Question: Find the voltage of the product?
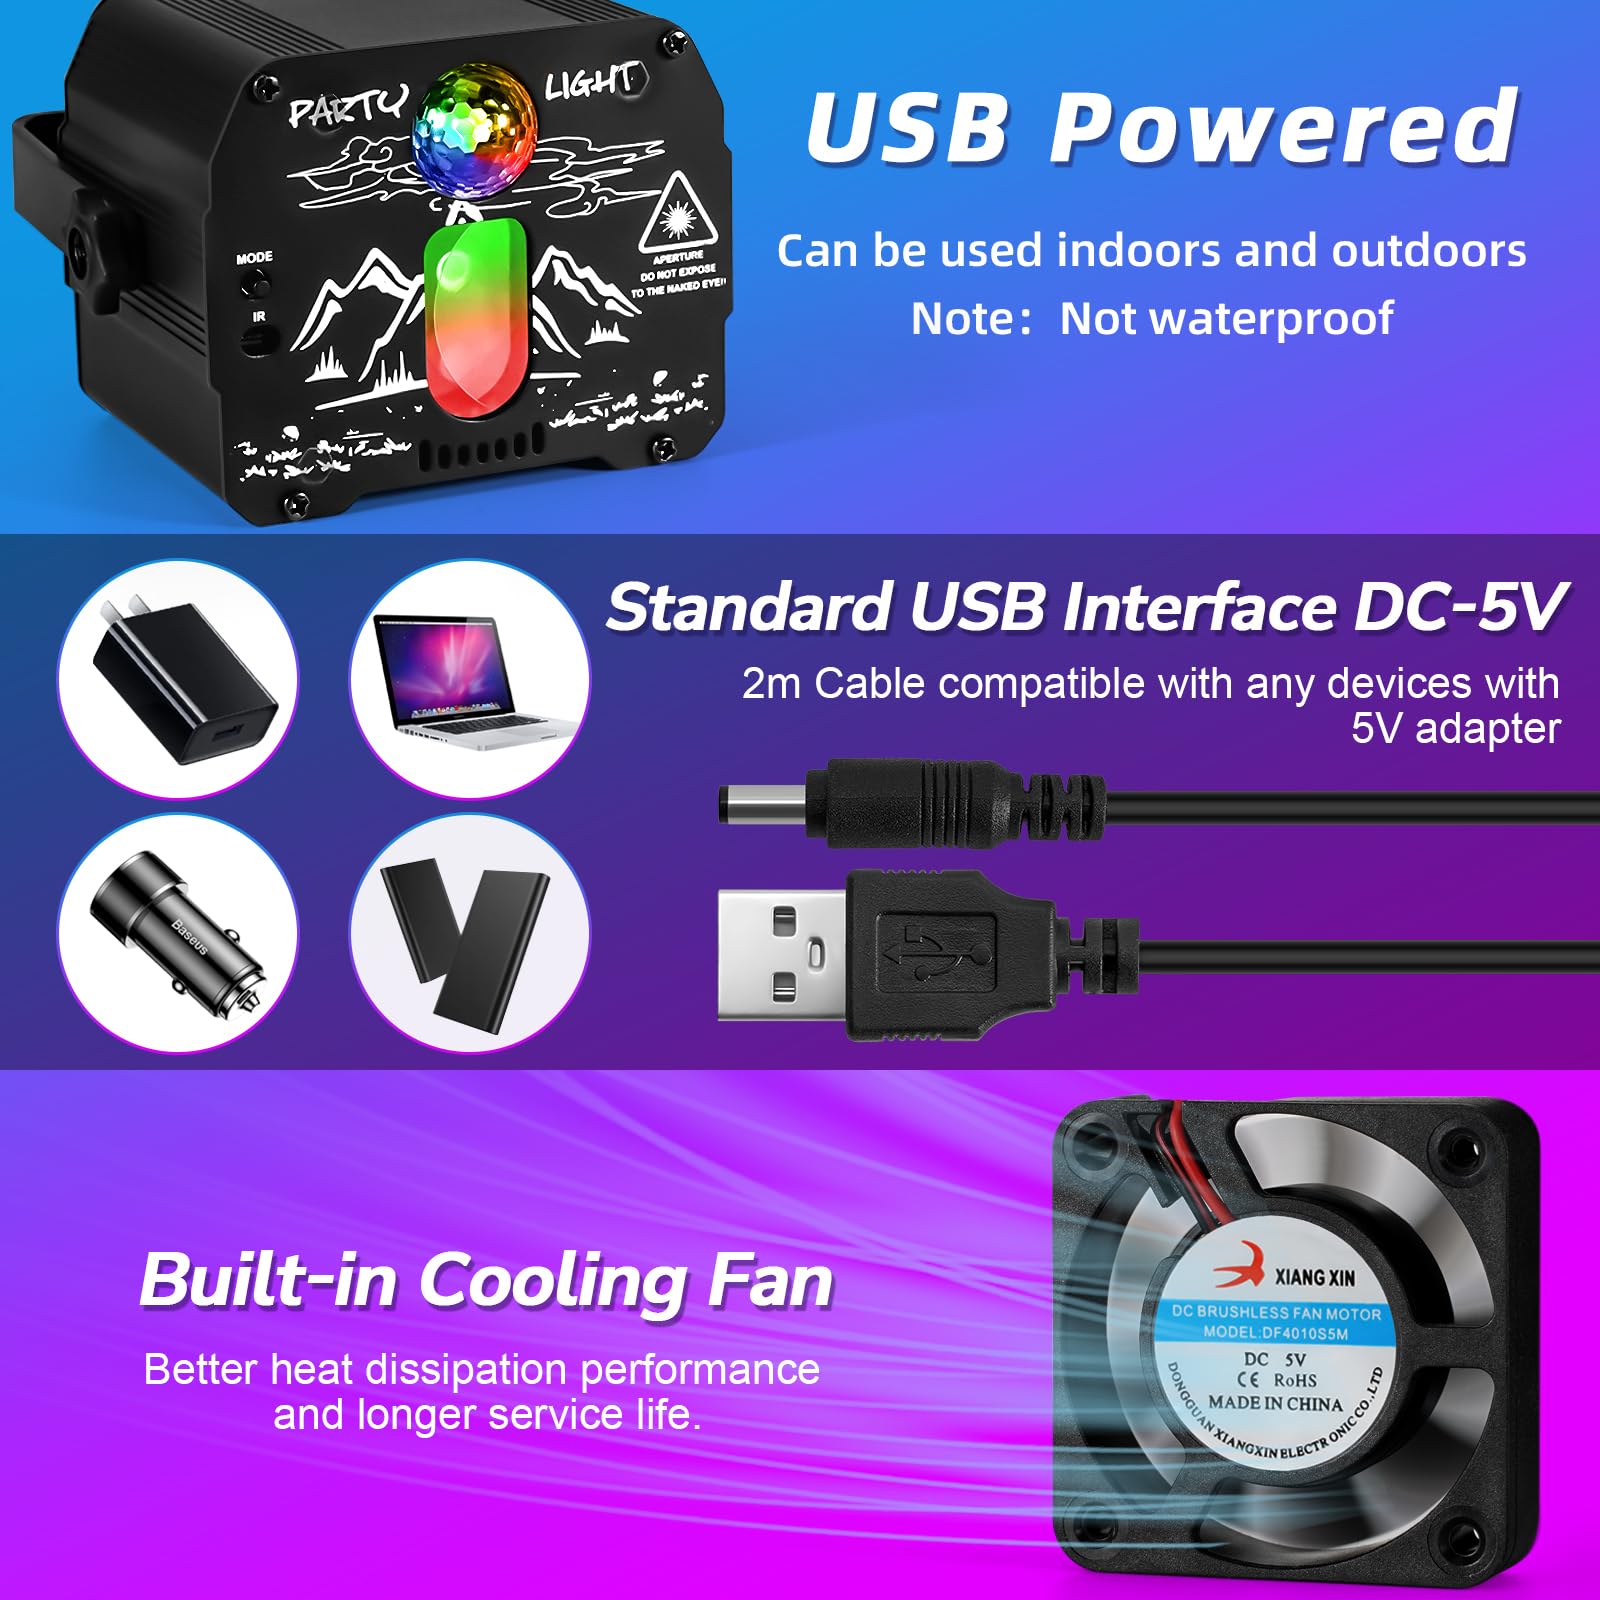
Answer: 5.0 volt